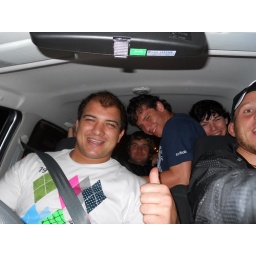
7 people in a 5 person car